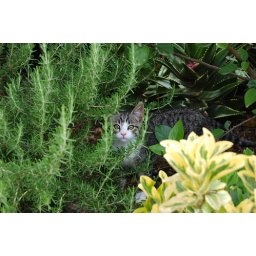
Another of the cats who have made the White Sands Country Club their home in Addaya, Menorca